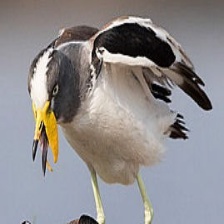
Species: WATTLED LAPWING
Scientific name: VANELLUS INDICUS